Answer in natural language. Considering the relative positions, is Window (highlighted by a green box) above or below walnut wood open shelving unit (highlighted by a red box)? Choose between the following options: above or below
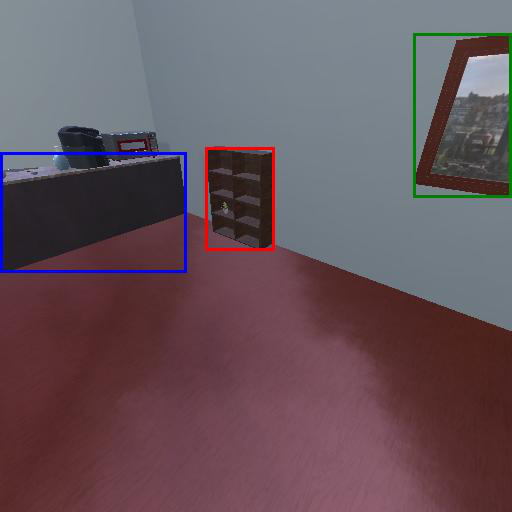
<answer>below</answer>